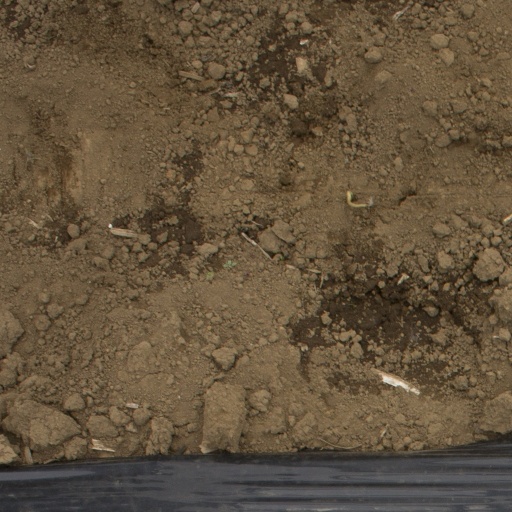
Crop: Jerusalem artichoke